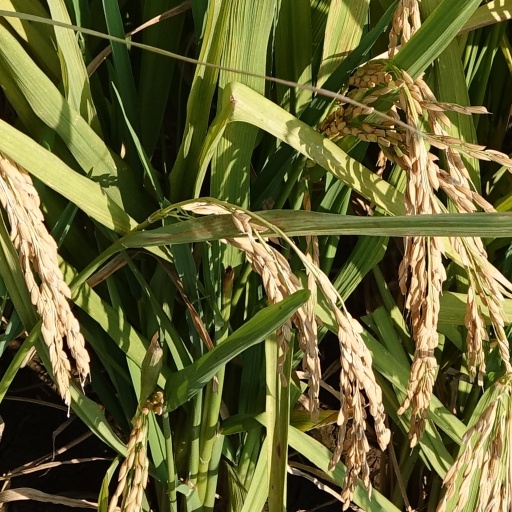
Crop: rice